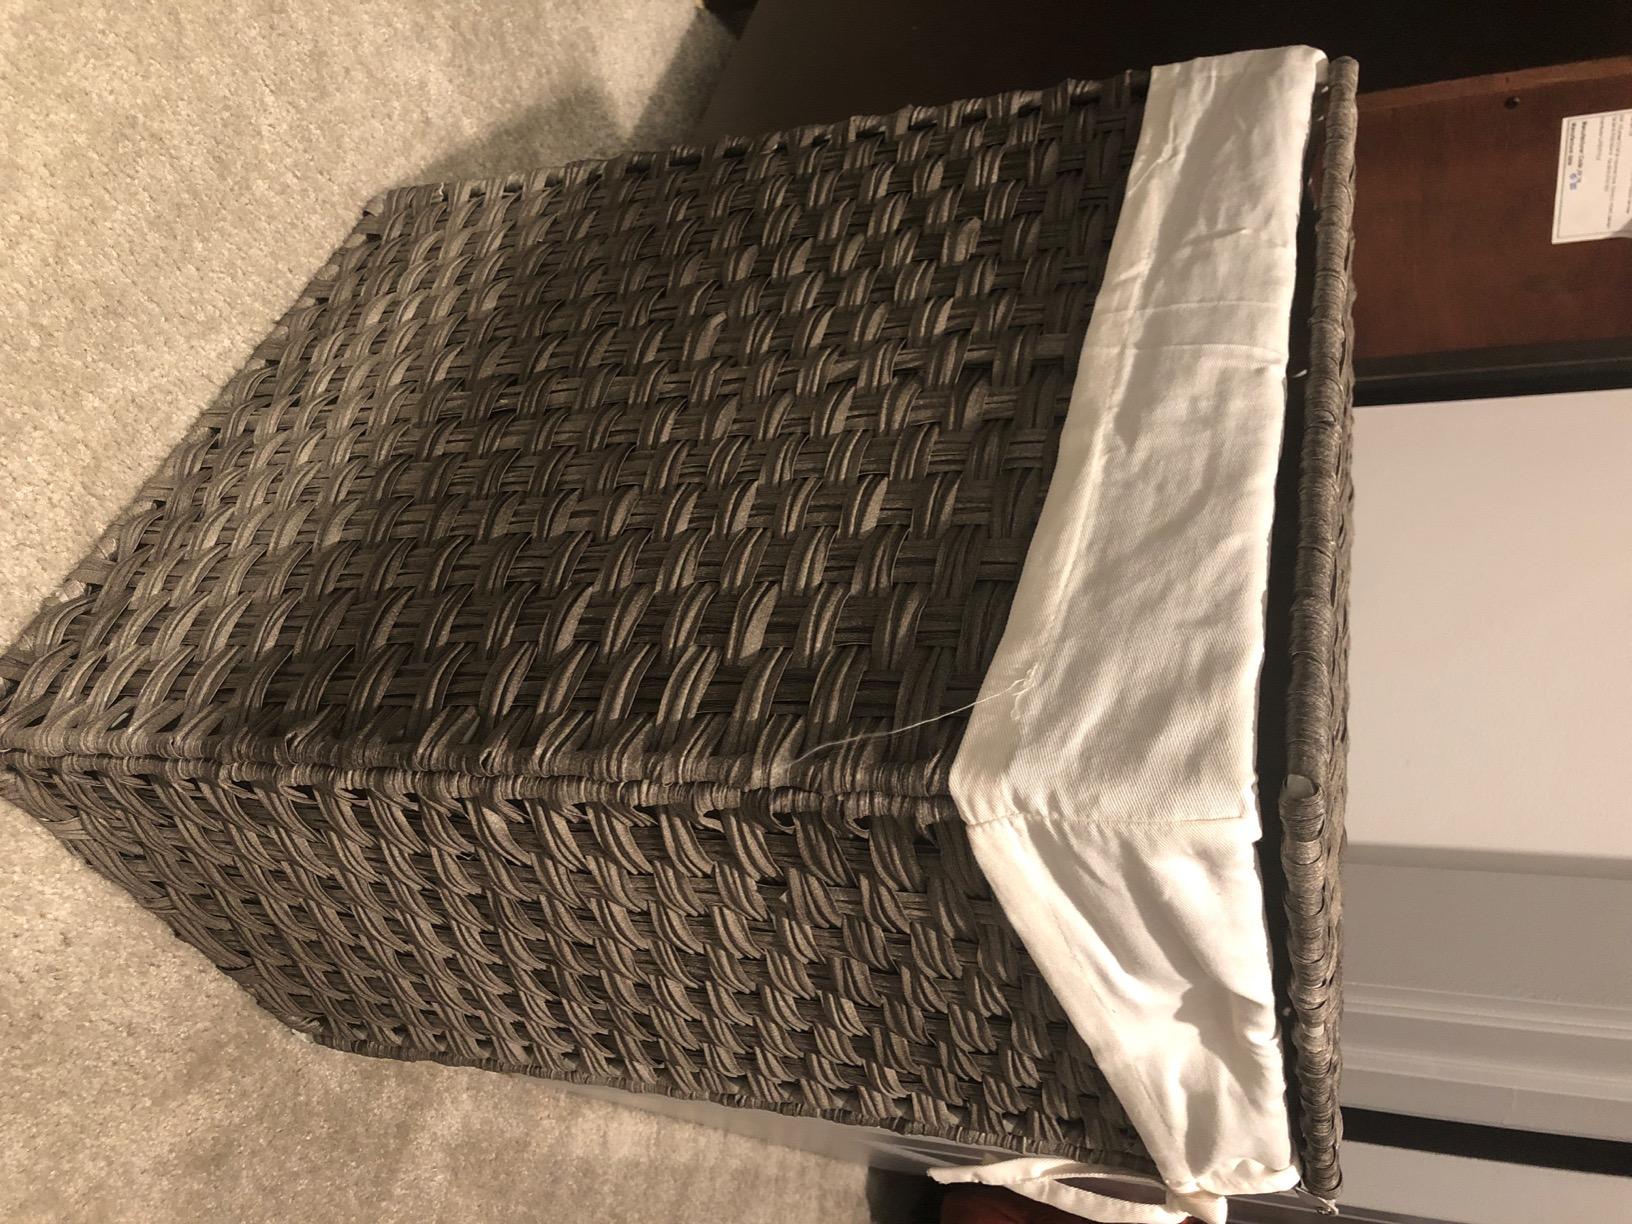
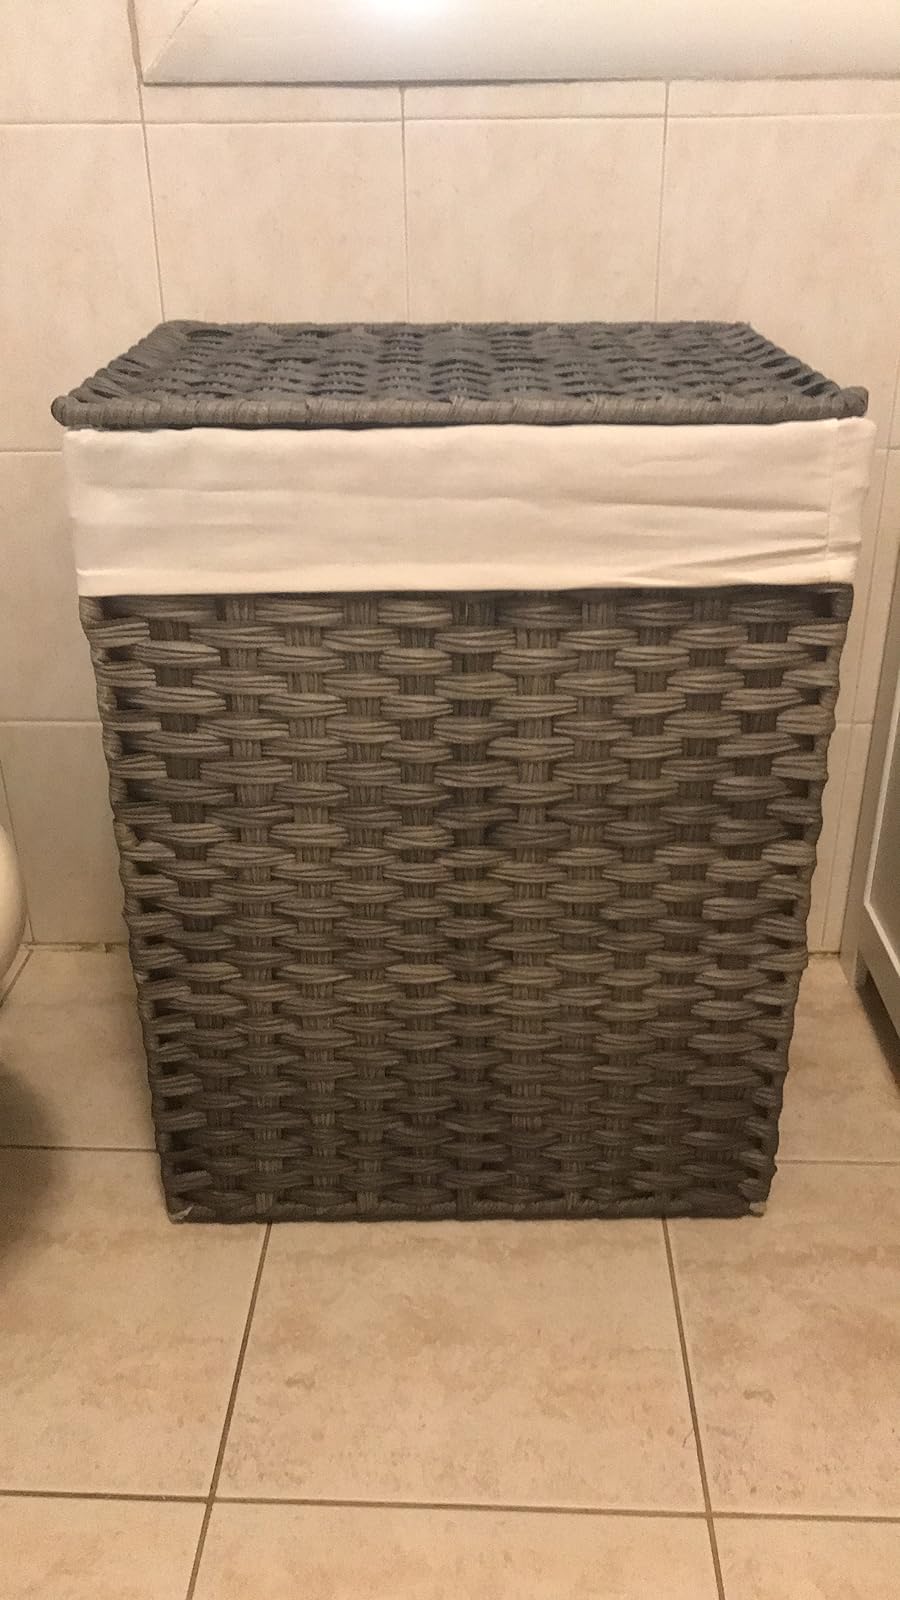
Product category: items_hamper
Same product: yes